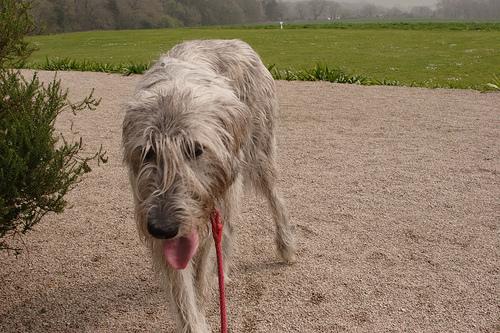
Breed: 224-n000039-Irish_wolfhound